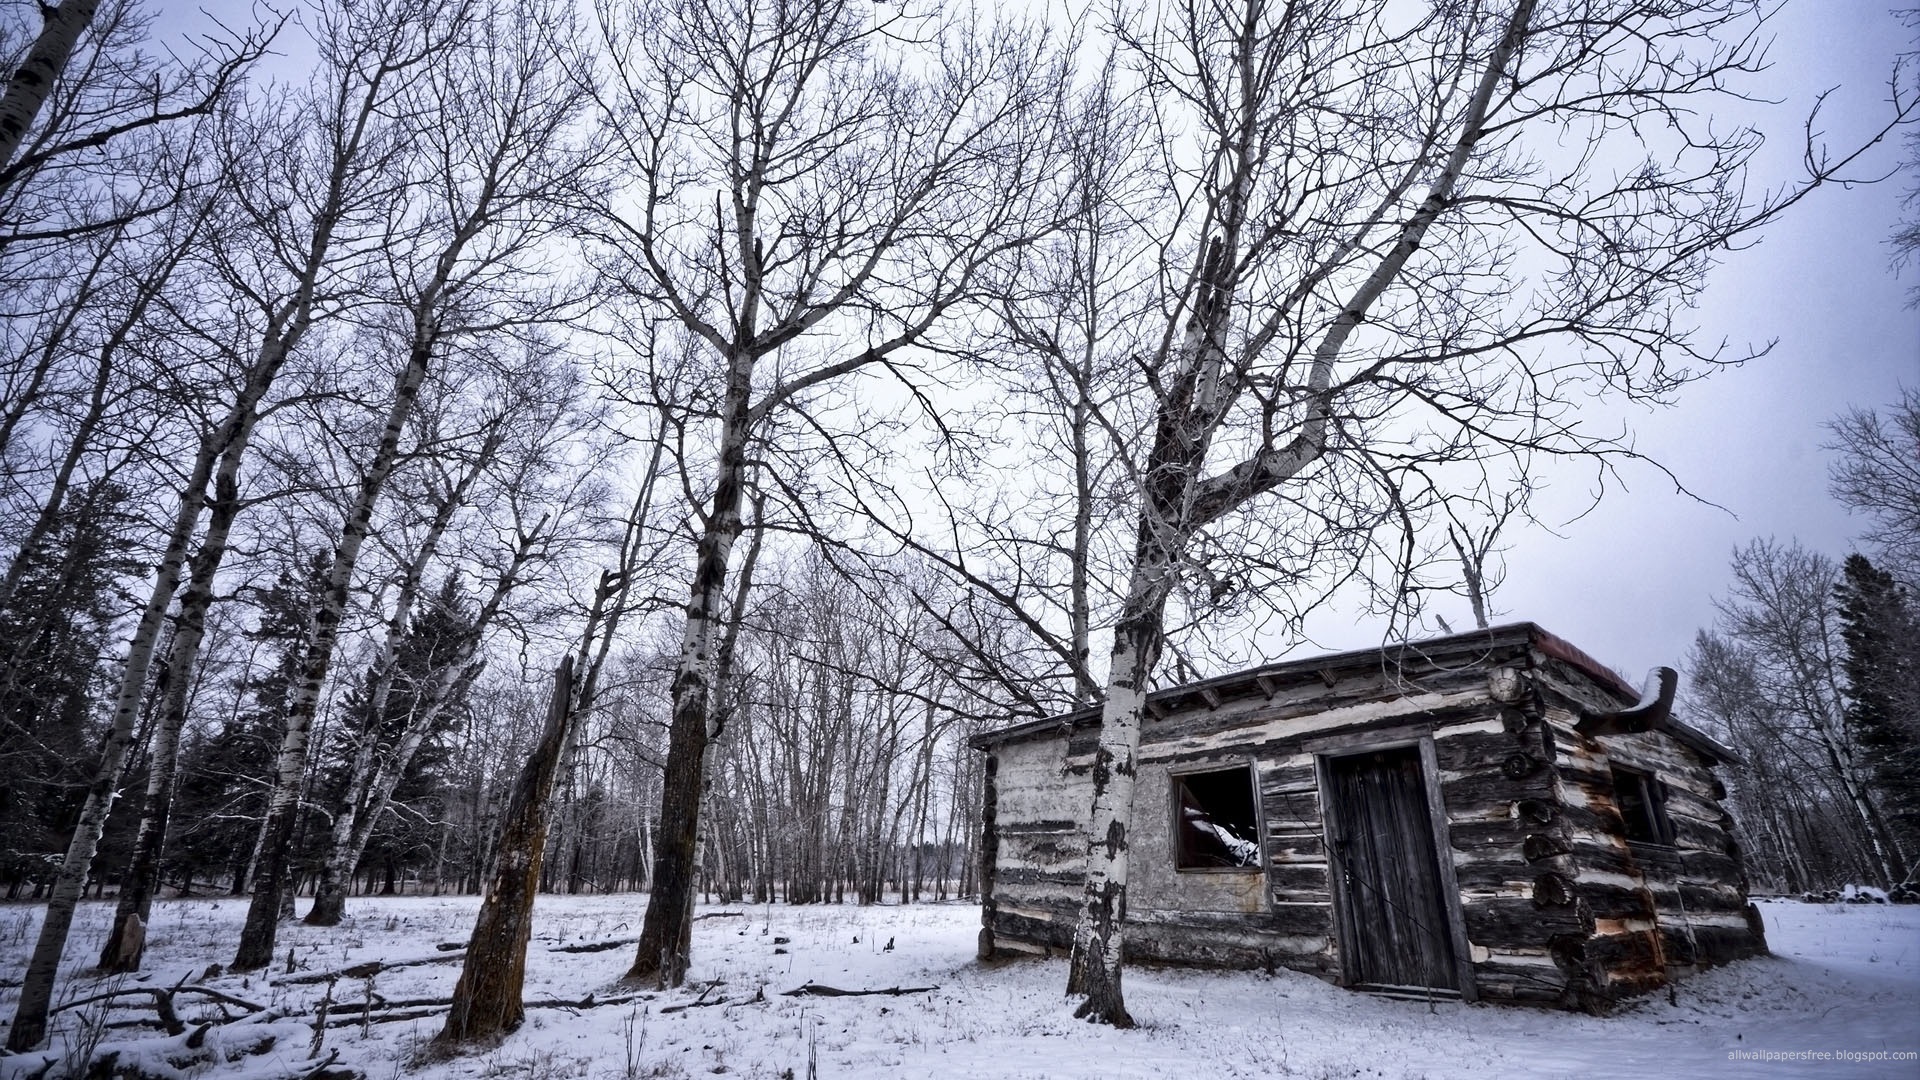
tree, forest, snow, winter, house, home, hut, weather, season, loneliness, blizzard, woody plant